Harriet G. Walker

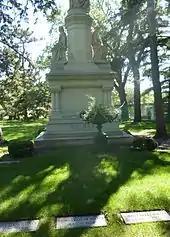
Walker memorial and graves at Lakewood Cemetery in Minneapolis

Walker was president of Northwestern Hospital, now Abbott Northwestern Hospital of Allina Health, from 1862 to 1917, president of the Bethany Home now Walker Methodist Home, and worked with or was a member of the Women's Council of the City of Minneapolis, Hennepin Avenue Methodist Church, the Non-Partisan National Women's Christian Temperance Union, and the Minneapolis Association Opposed to the Further Extension of Suffrage to Women. Walker died in New York City in 1917 and was buried in Lakewood Cemetery in Minneapolis. Her gravestone says "Harriet Hulet Walker" but she is called "Harriet G. Walker" by the Minnesota Historical Society as well as by Isaac Atwater.